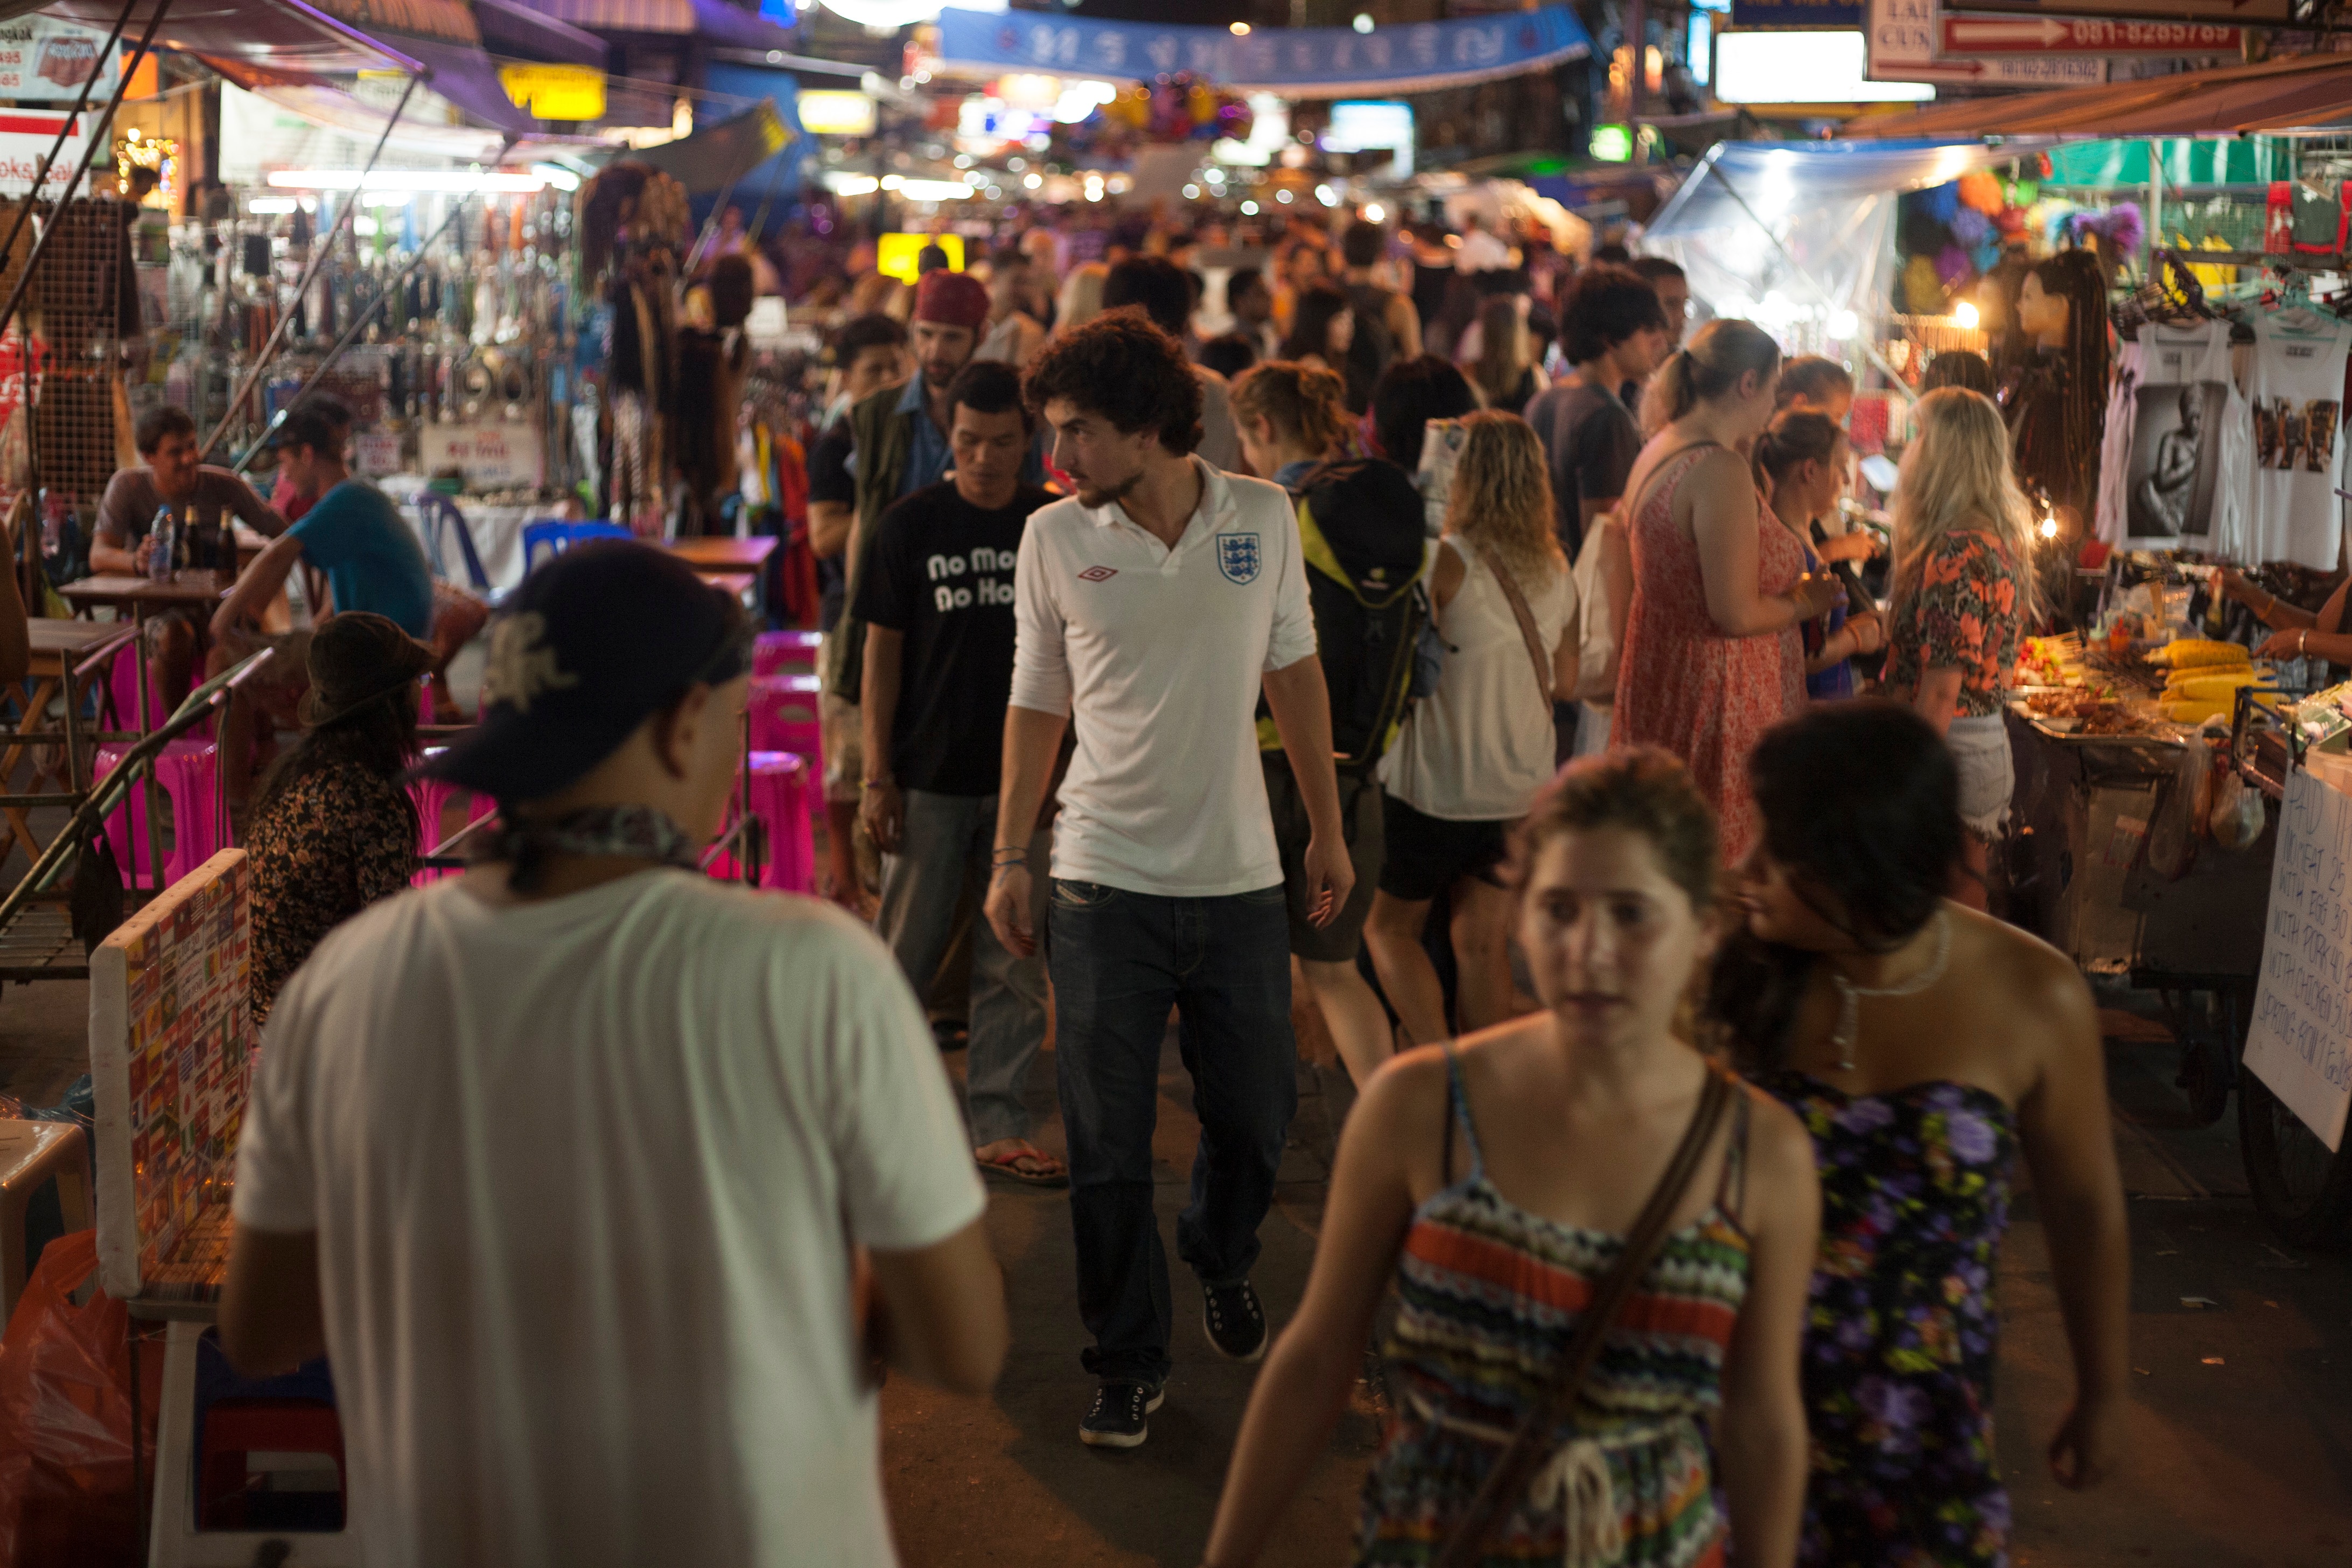
crowd, bazaar, market